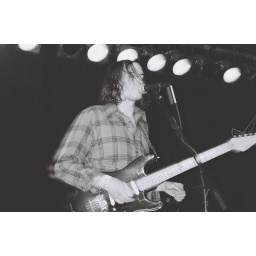
Photo by Matt Koroulis. Taken with 35mm black &amp;amp; white film.